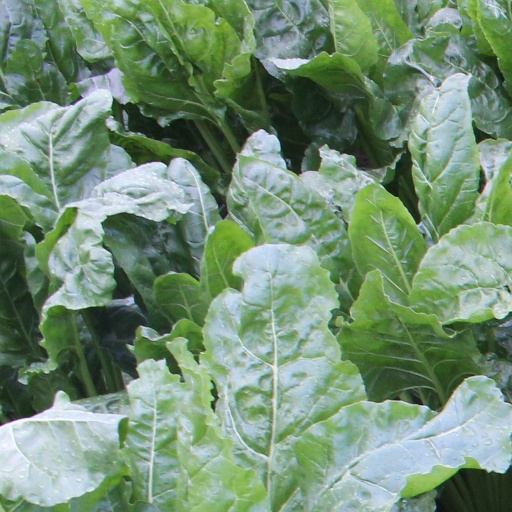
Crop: sugar beet